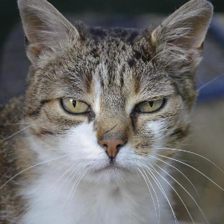
Label: animals